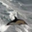
Label: dolphin